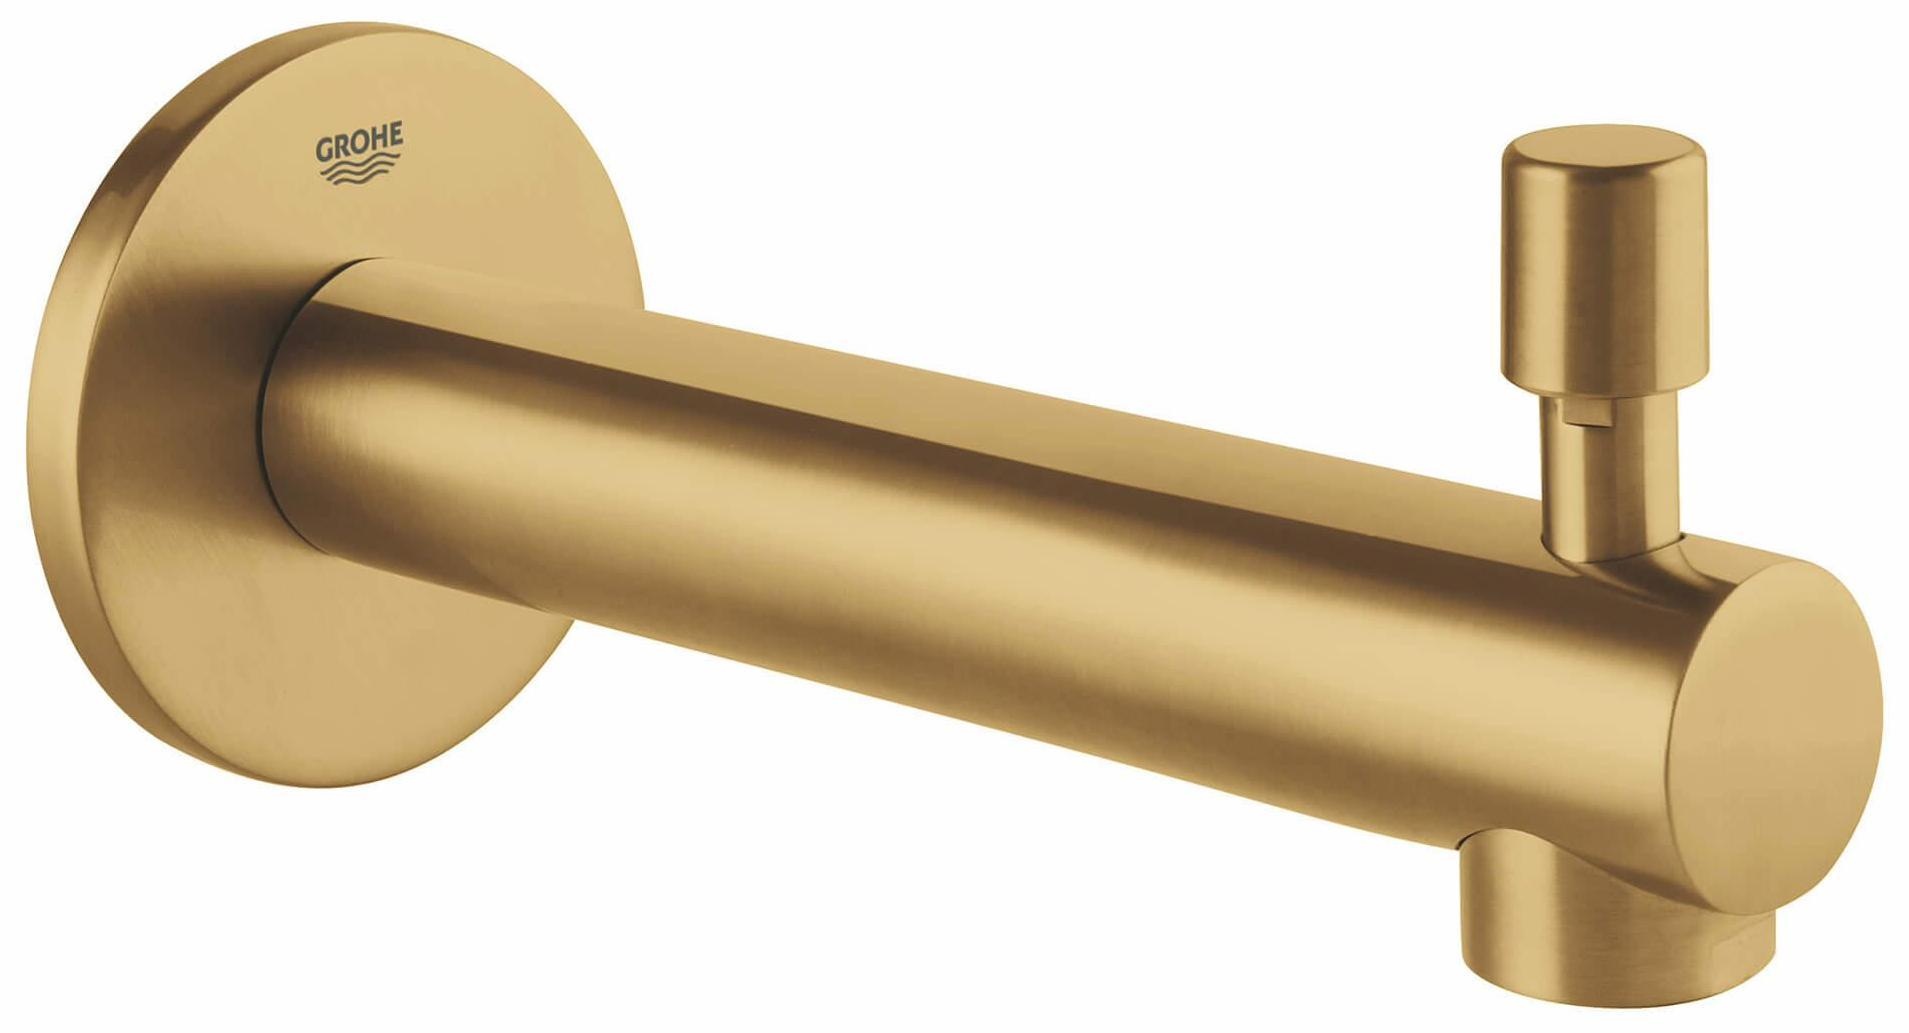
Concetto Tub Spout with Diverter - Brushed Cool Sunrise 13275GN1 Grohe
--> Diverter Tub Spout Dimensions: --> Origin: --> Finish: --> 1⁄2" Inlet 6 11 ⁄16" Spout reach Wall mount Push-down diverter activation GROHE StarLight Manufacturer supplied links Manufacturer Web Site Installation Manual Specification Sheet Manufacturer Product Page Parts Breakdown
Brand: Grohe
Category: Hardware > Plumbing > Plumbing Fixture Hardware & Parts > Bathtub Accessories > Bathtub Spouts > Diverter Spouts